Turkish women in fine arts

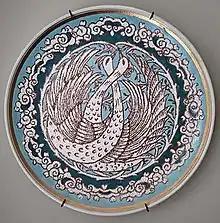
Nezihe Derler's painted Çini

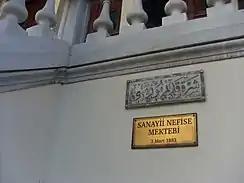
Sanayi-i Nefise

The first Turkish painters appeared no earlier than the mid-19th century during the Ottoman Empire era. (However, there were a few miniaturists before the 19th century.) The first art academy in Turkey was established in the 19th century but was meant only for male art students. Therefore, art remained gender-segregated until 1914, when an art school for women was established, but still, they could work under strict rules since working on nude models of the opposite sex was prohibited. The daughters of the enlightened people in Turkish society were allowed to participate in art privately, and they could not make it a career. Therefore, coming from such families, a girl child could get support from the family but only to practice art as a hobby and not as a profession. The portrayal of female artists in Turkey initially did not intend to show them as skilled people as their male counterparts could have been portrayed. It showed the female artists as people operating in the shadows of male artists and thus could not fit on the same continuum. The first Turkish woman painter was Müfide Kadri. (1889-1912) and the first Turkish woman sculptor was Sabiha Ziya Bengütaş. The first art academy for girls was Sanayi'i Nefise which became co-educational in 1914. During the Turkish Republic-era, art training was promoted by the government, and beginning in 1930 painting courses were added to the curriculum of the schools.